Hugh IV, Count of Maine

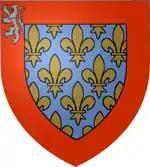
Maine coat of arms

Hugh was the son of Count Herbert I of Maine, one of the Hugonides. He was a minor on the death of his father (1036) so was born between 1018 and 1022. Herbert Baco, his great-uncle and a supporter of the Angevins, acted as regent.